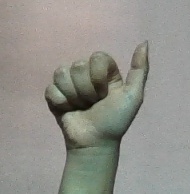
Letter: dhad